Inma Shara

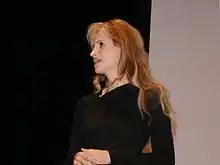
Inma Shara in 2009

Inma Shara (Inmaculada Lucia Saratxaga, born 1972 in Amurrio, Spain) is a Spanish orchestral conductor. She started practicing music at the age of 4, and made her professional debut as a conductor at the age of 27.